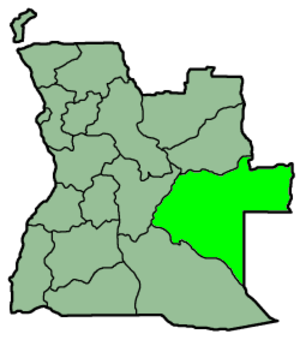
Moxico (provins)
Placering af Moxico i Angola
Moxico er en provins i Angola. Den har et areal på 223.023 km² og en befolkning på omkring 230.000. Luena er hovedbyen i provinsen. Oprørslederen Jonas Savimbi af UNITA blev født og voksede op i Moxico, og den blev senere brugt som en af hans hovedbaser i operationerne i borgerkrigen i Angola.